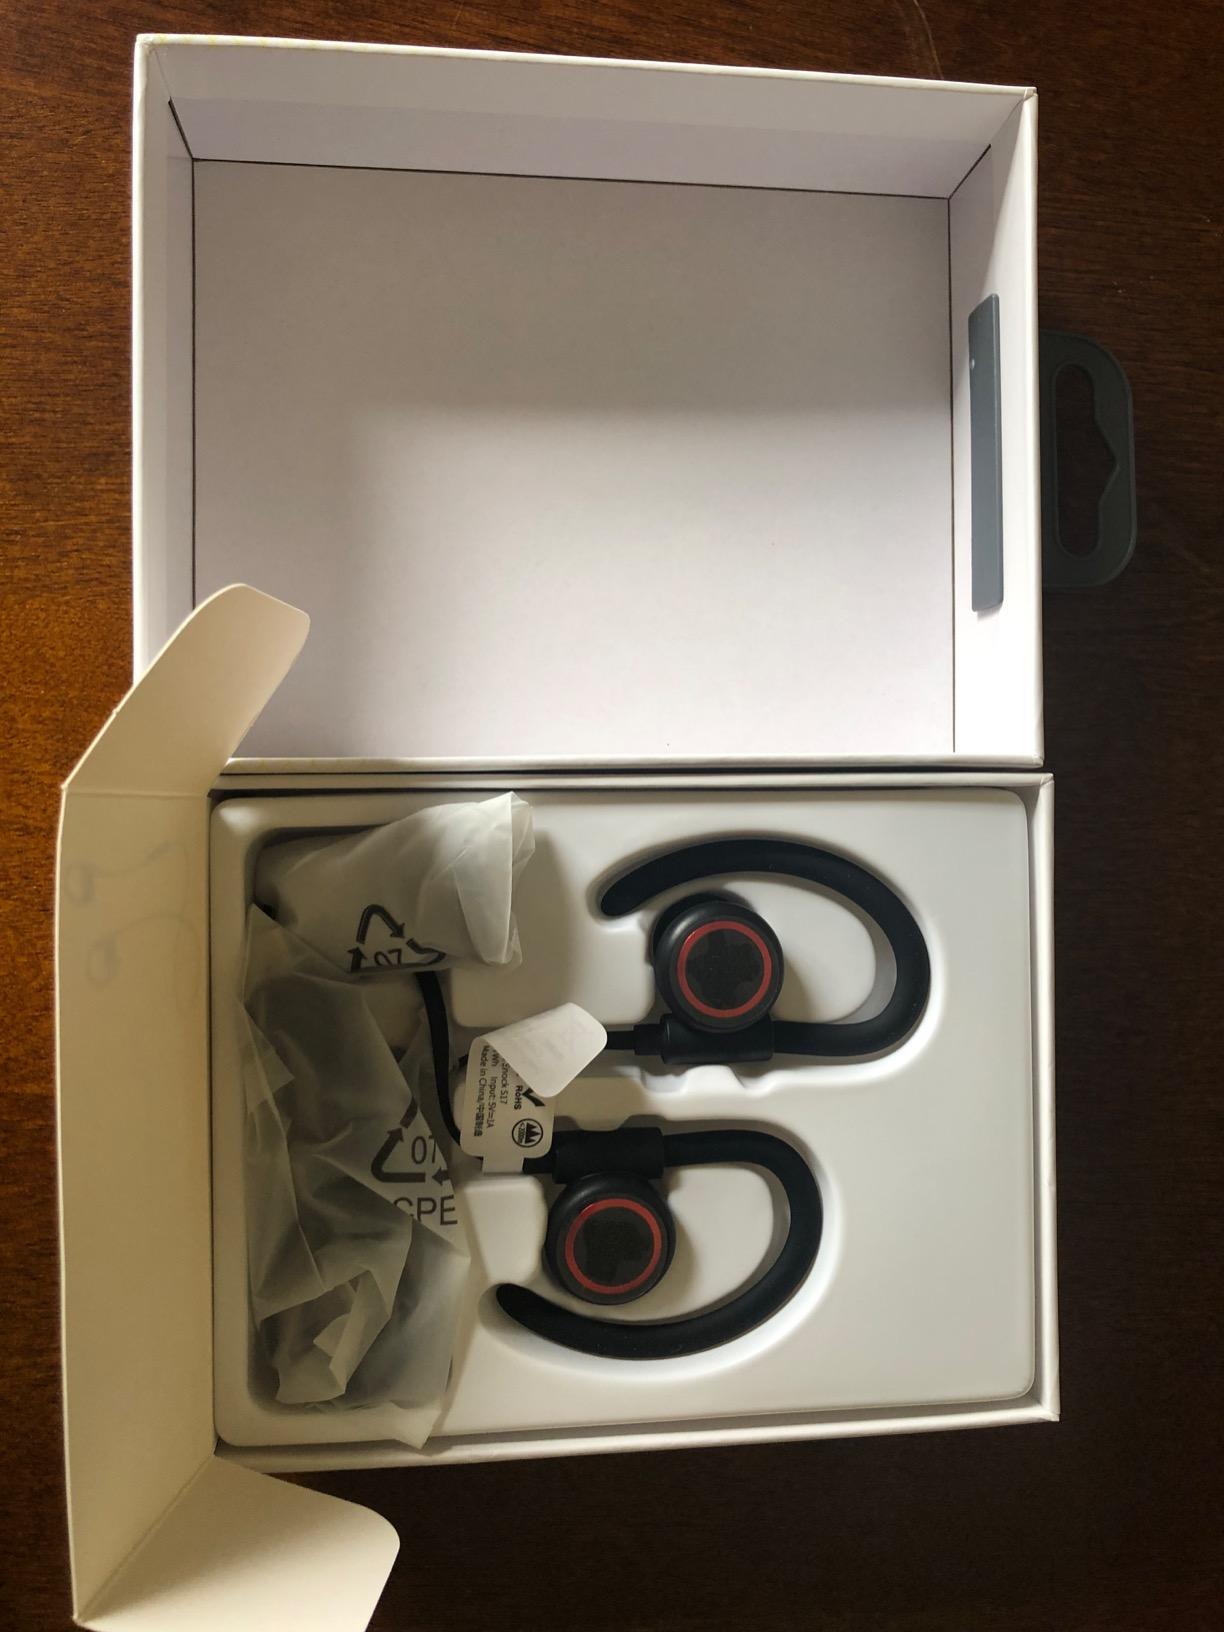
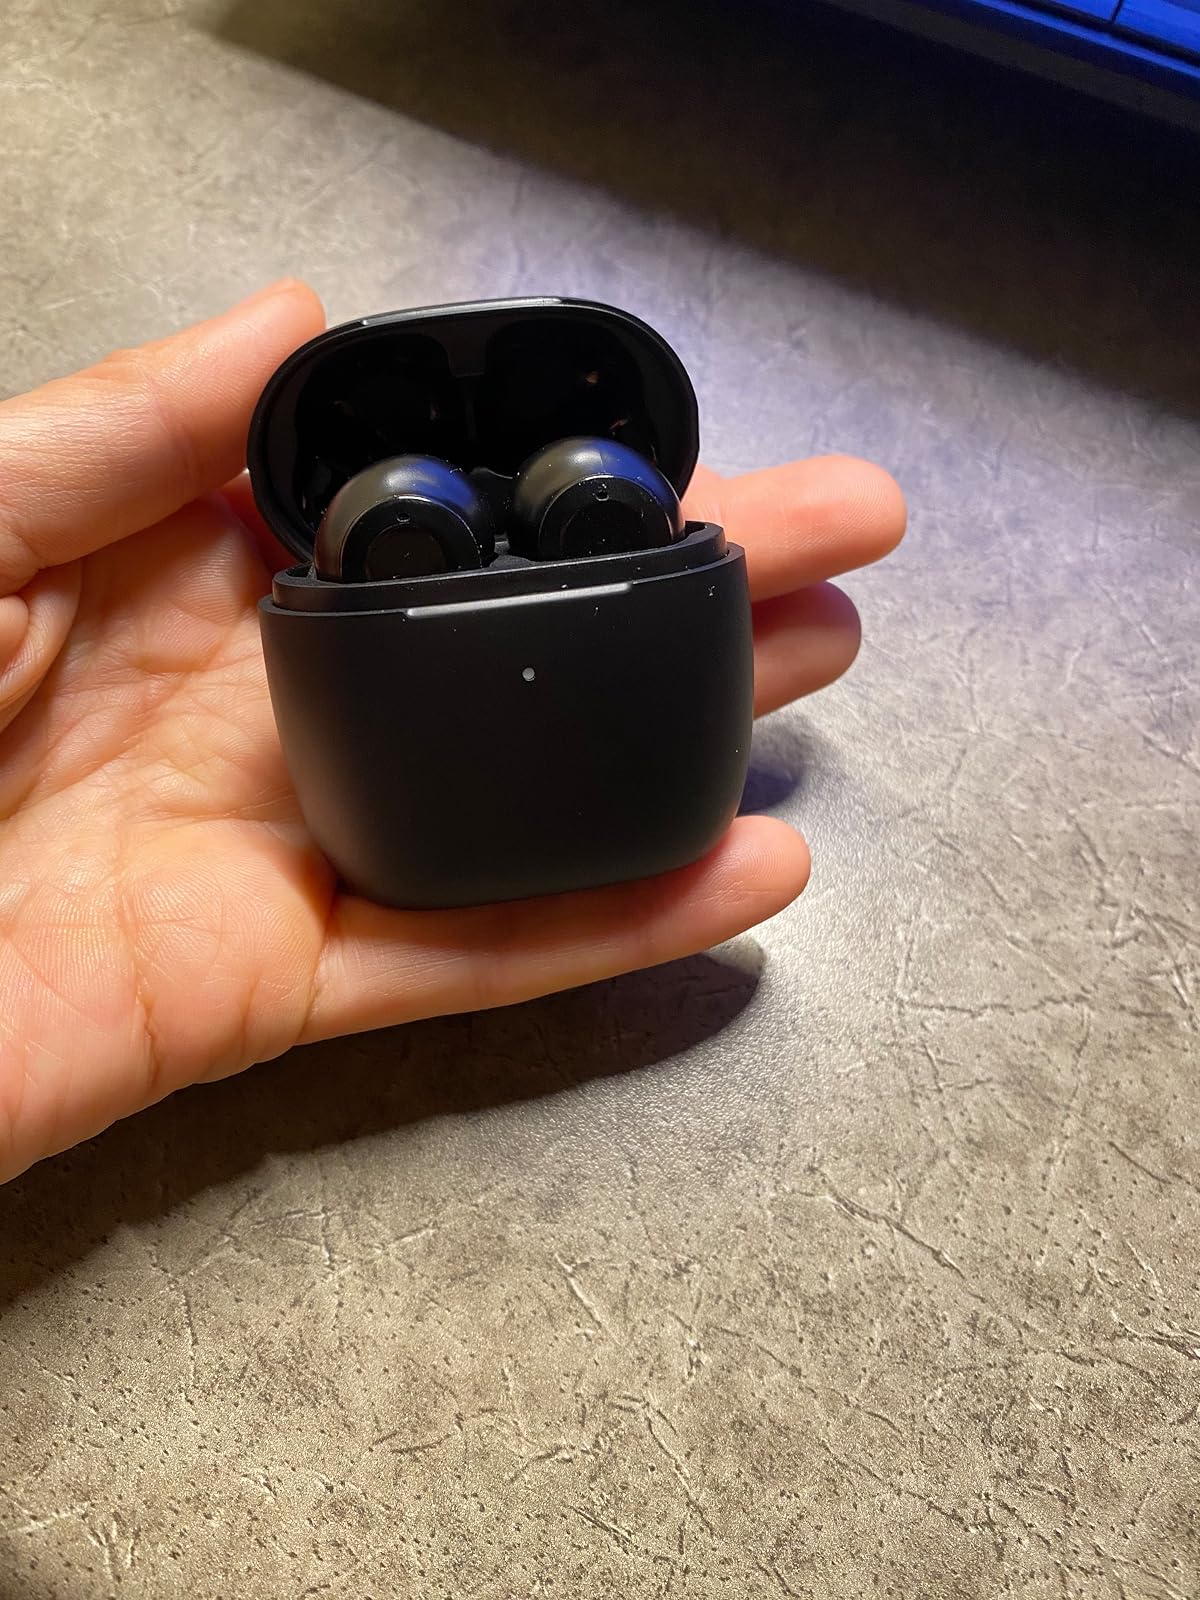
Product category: earbuds
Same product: no